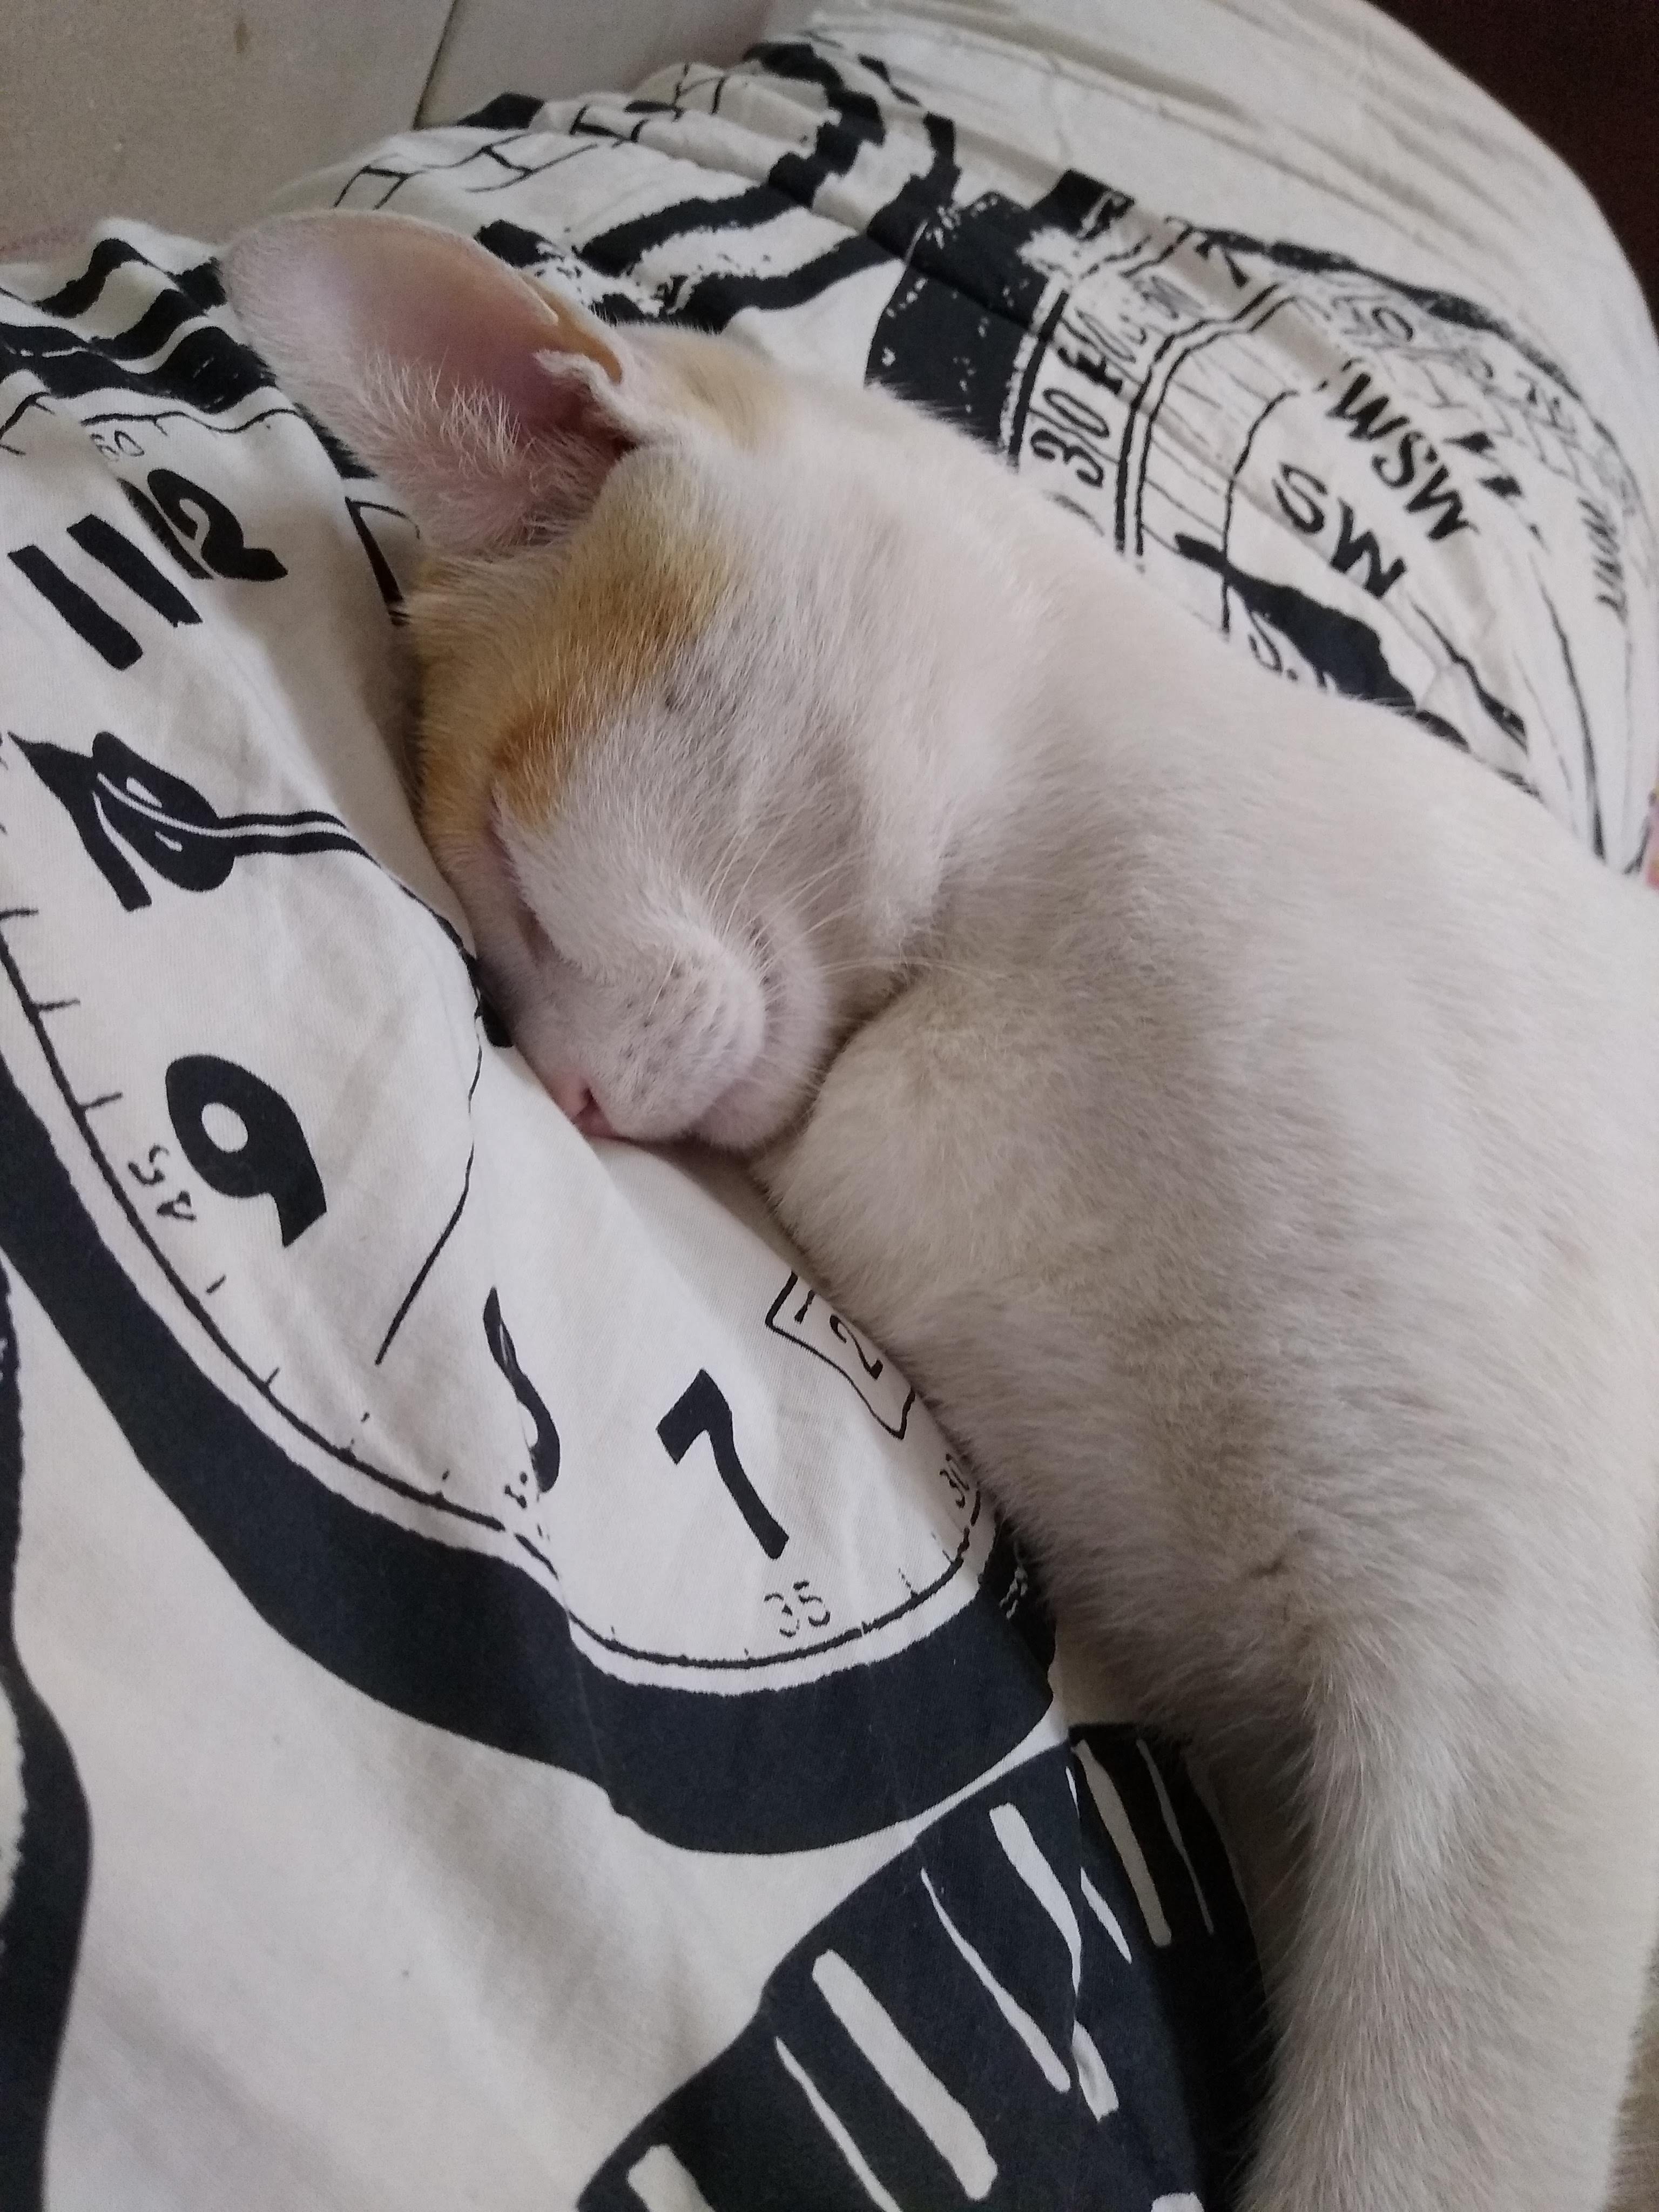
cat, white, sleeping, felidae, nap, whiskers, carnivore, small to medium sized cats, tail, canidae